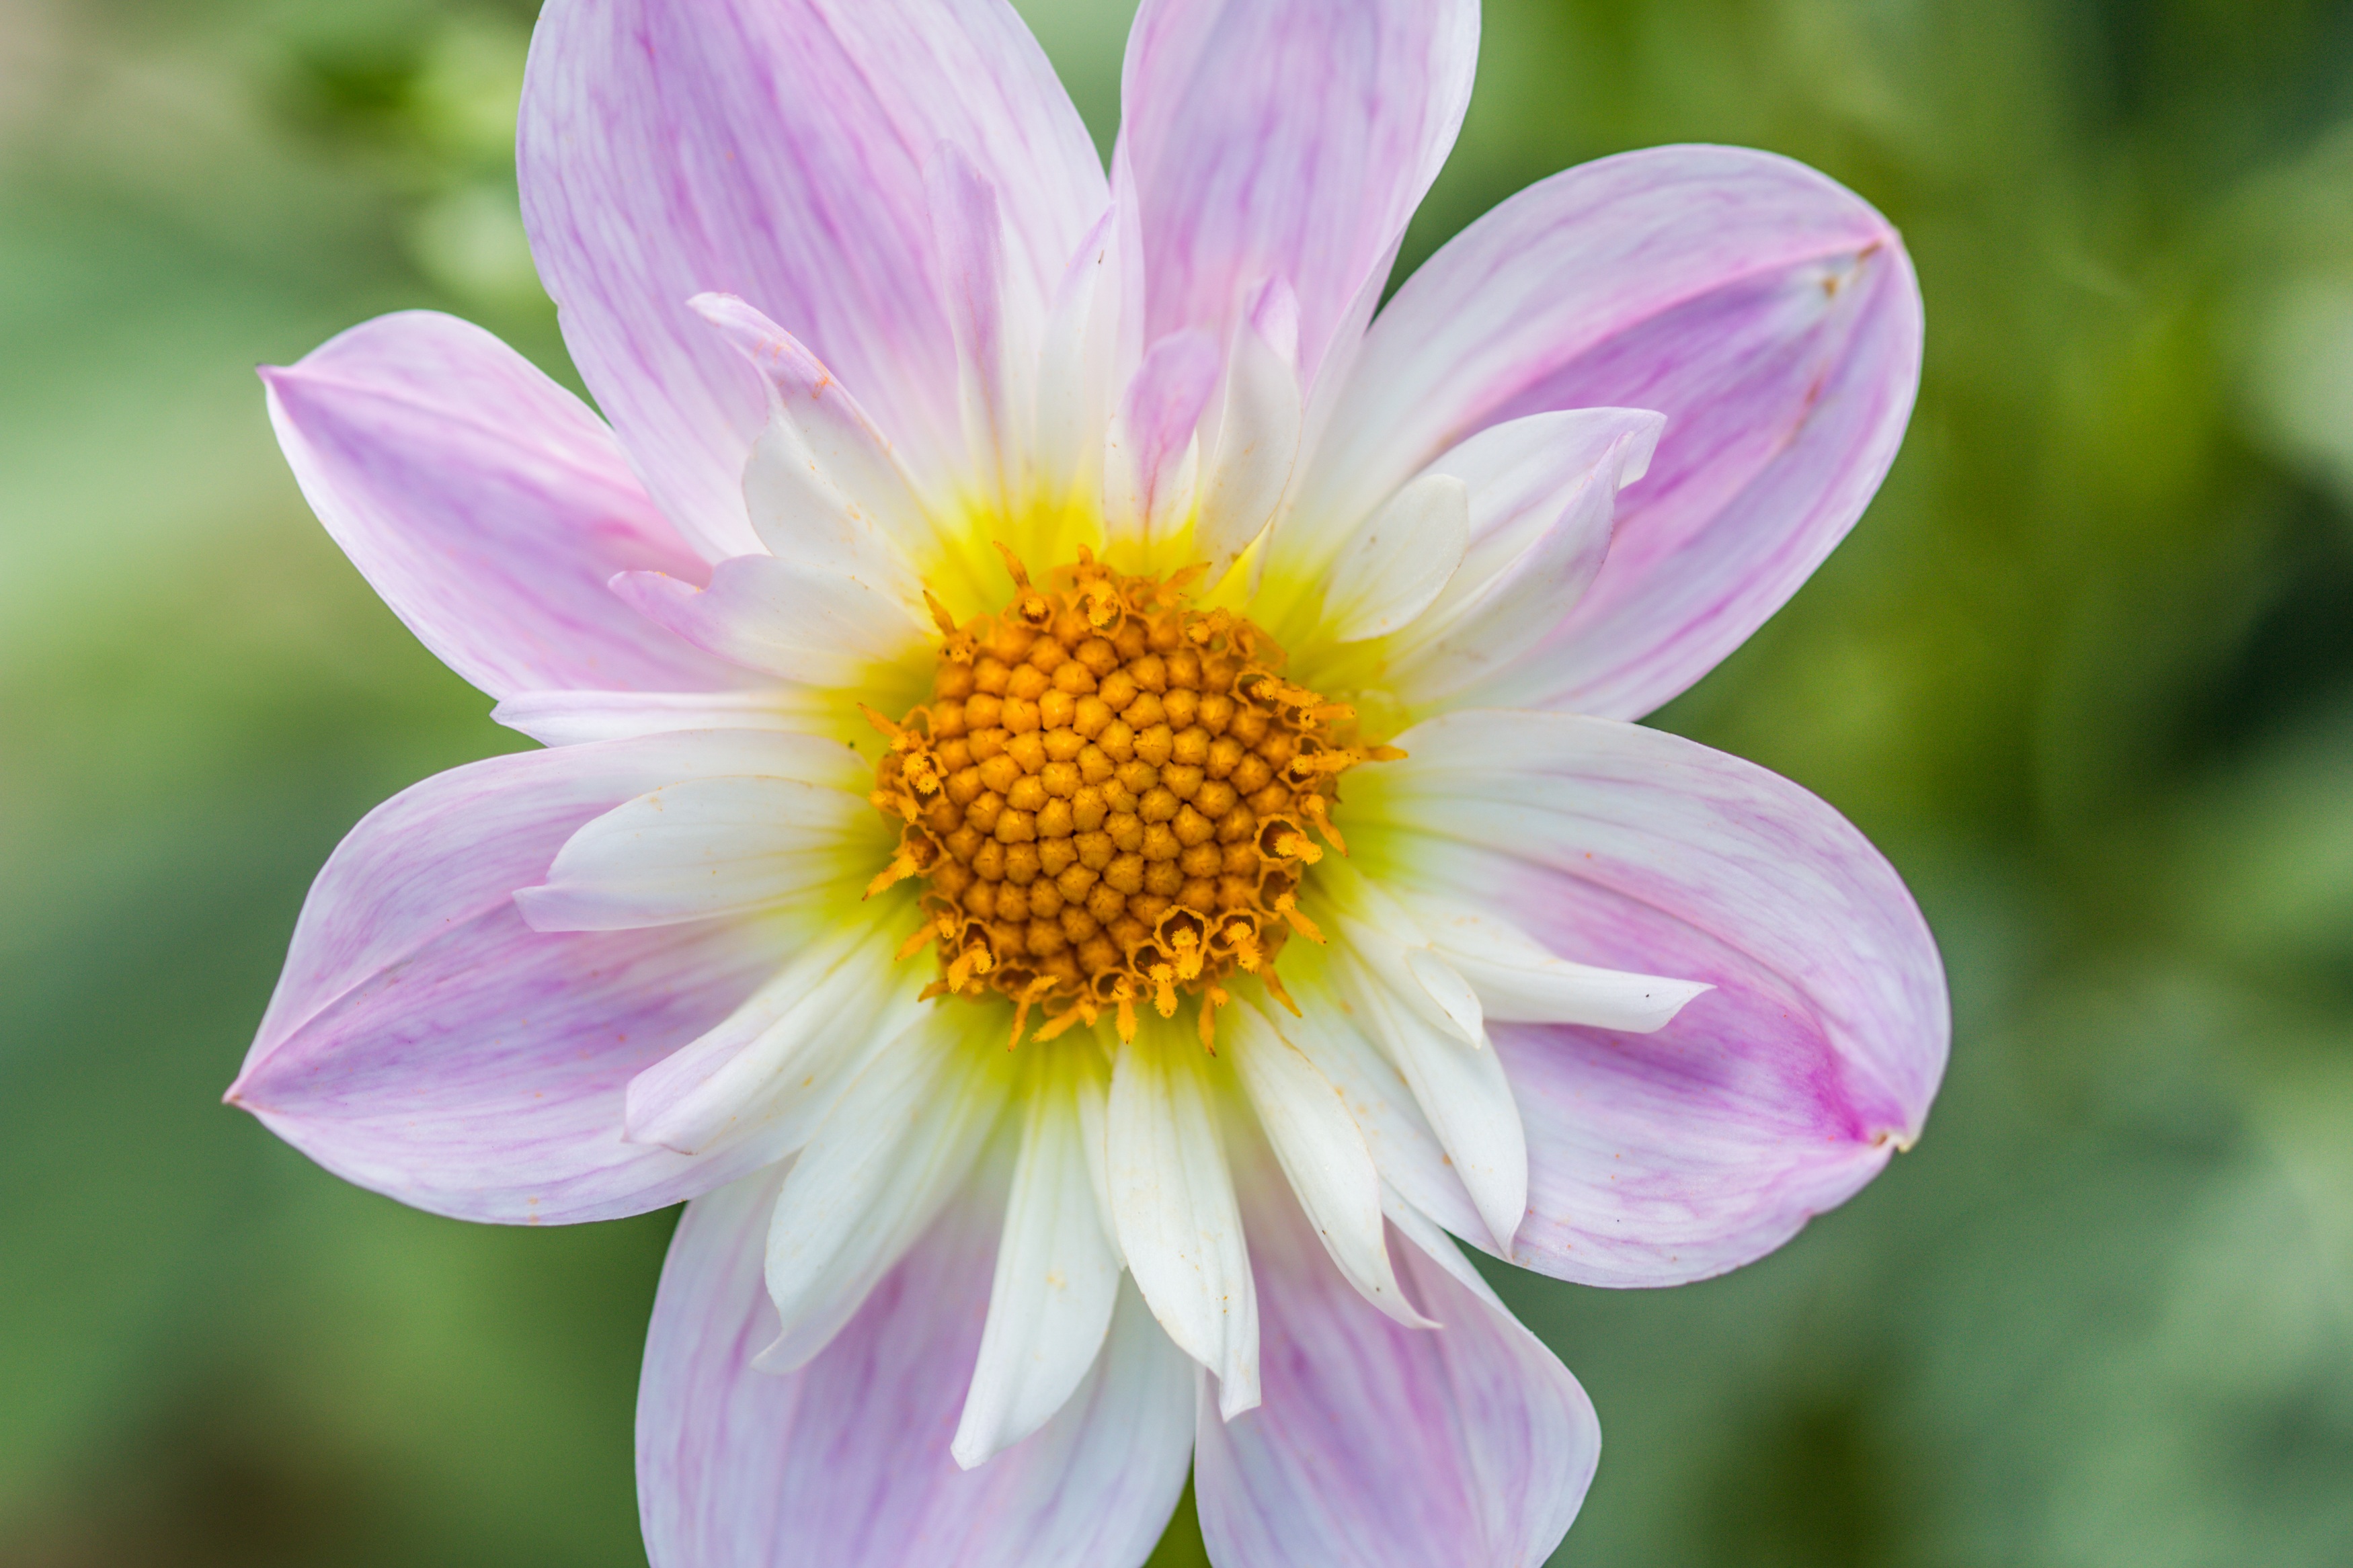
blossom, plant, flower, petal, bloom, macro, botany, close, flora, wildflower, close up, dahlia, macro photography, flowering plant, daisy family, dahlia hortensis, neck frills dahlia, oxeye daisy, annual plant, land plant, garden cosmos